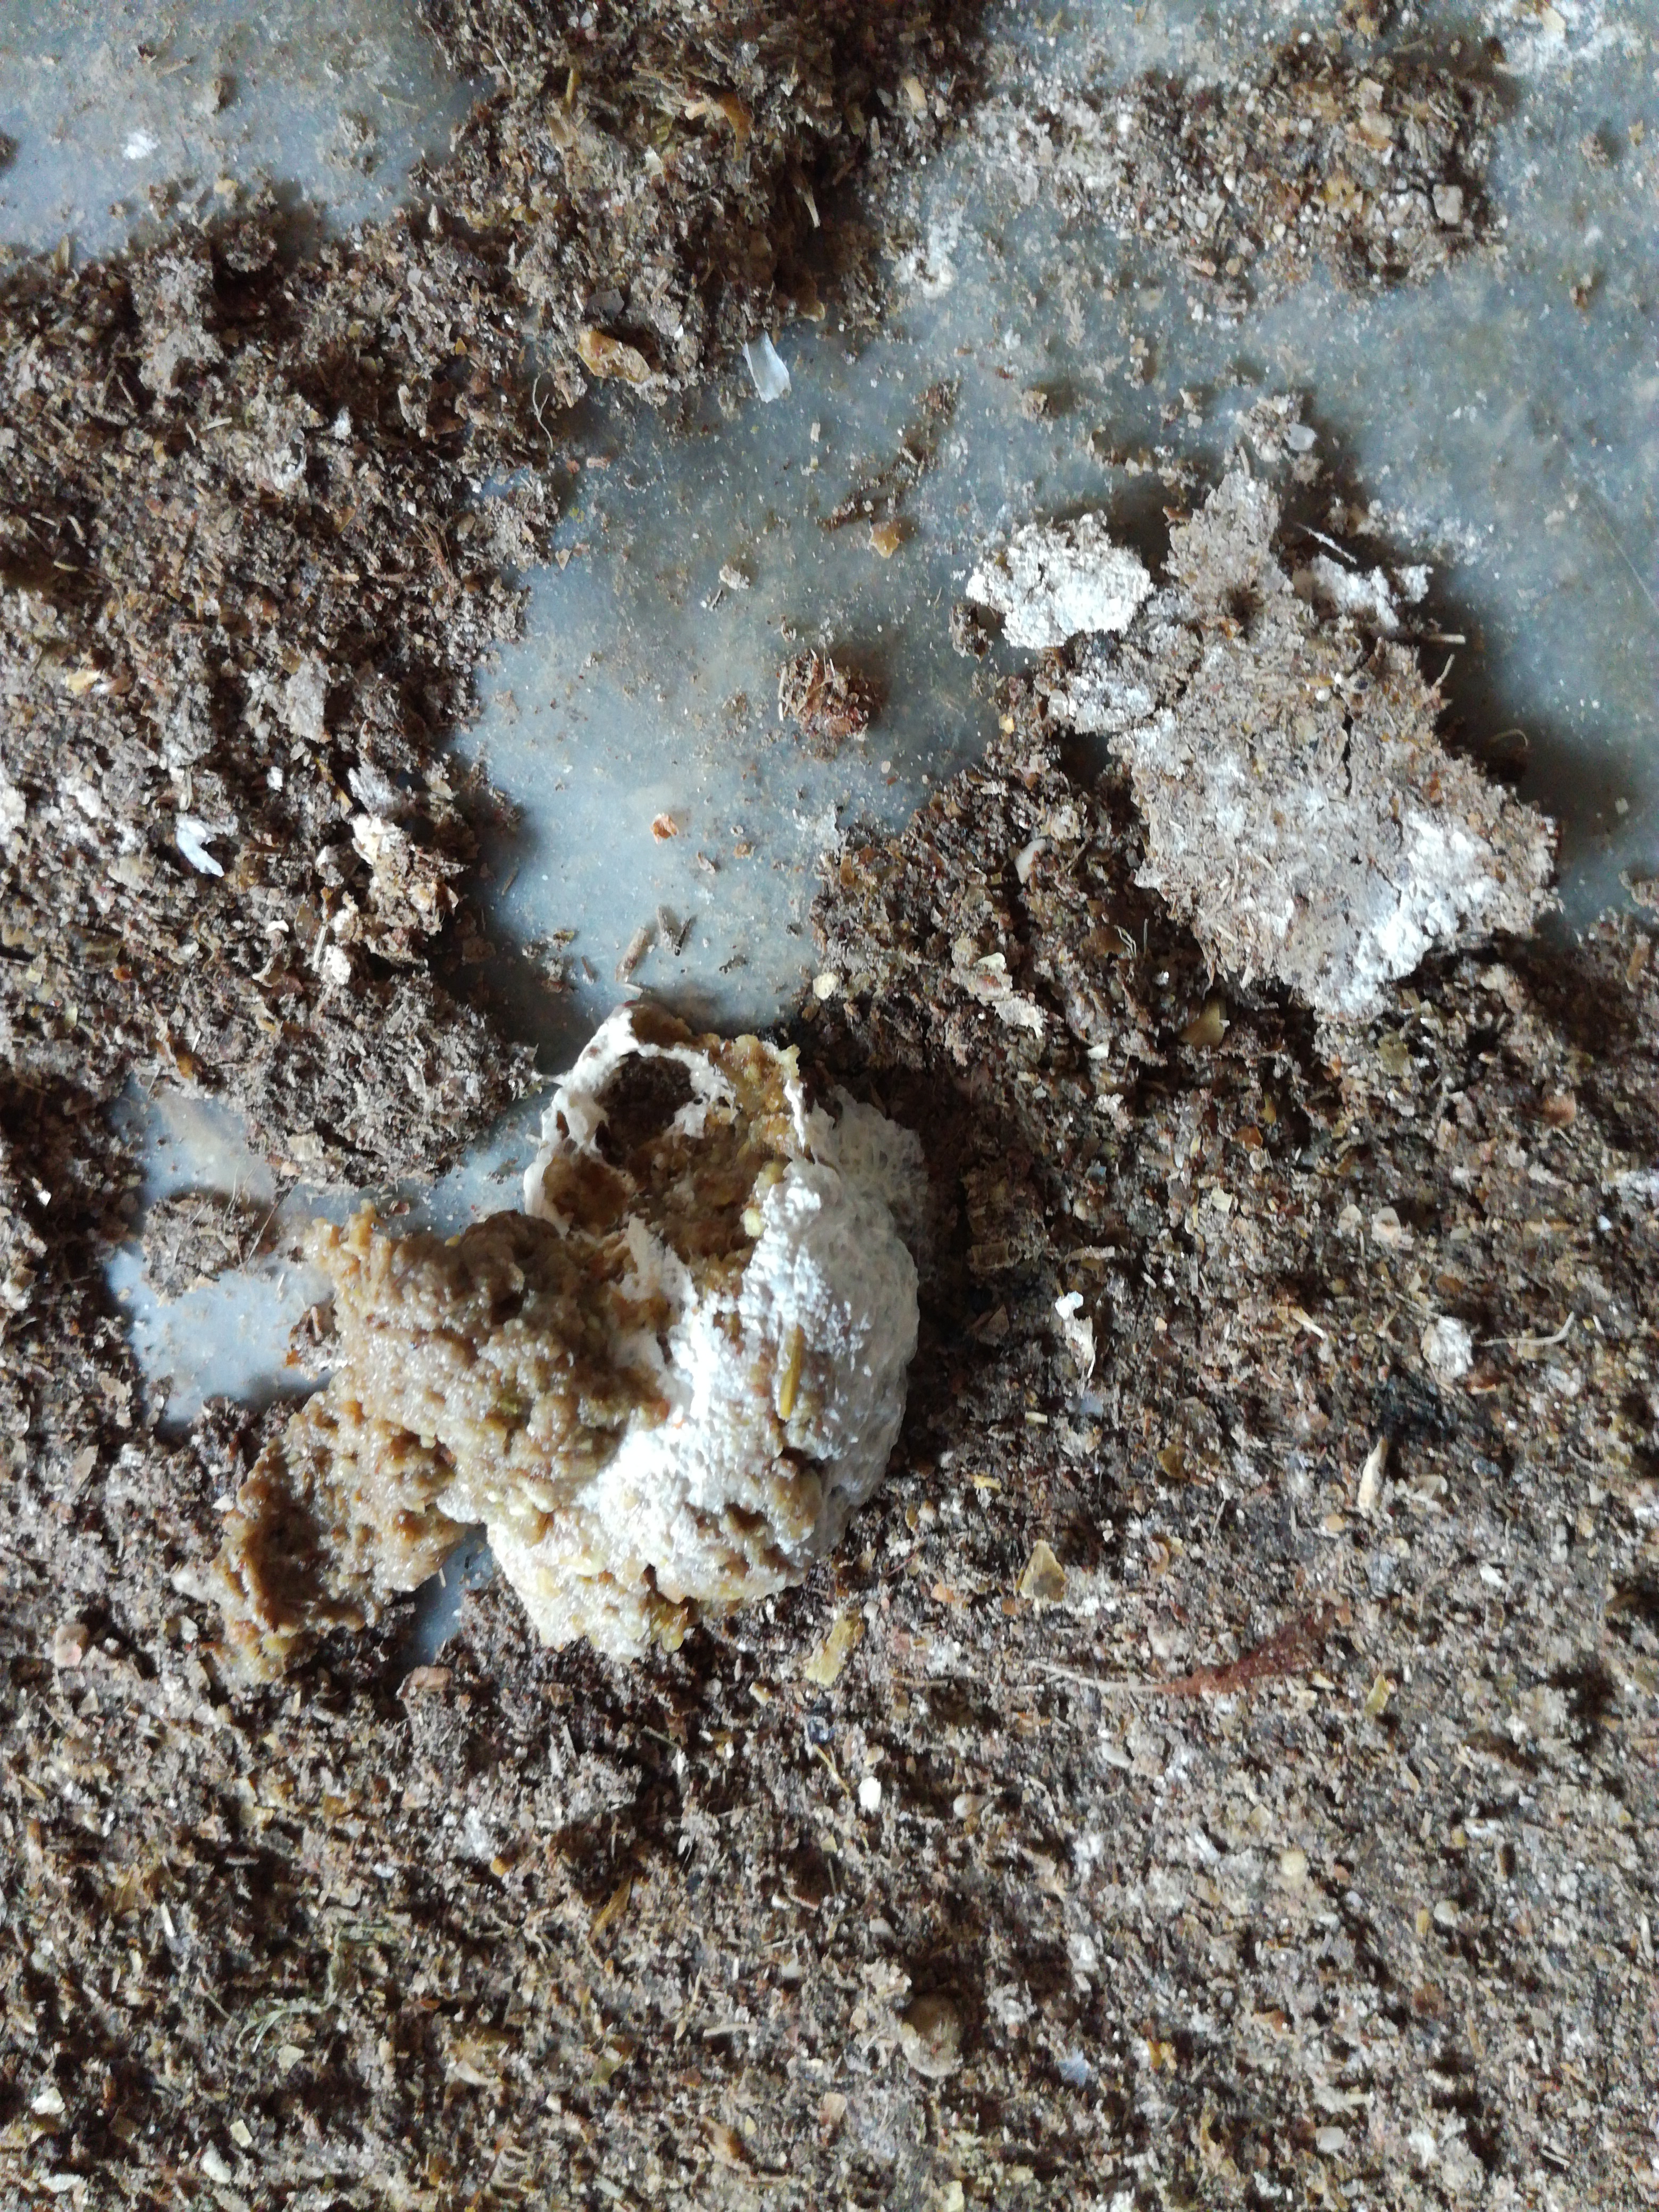
PCR-confirmed diagnosis: Salmonella